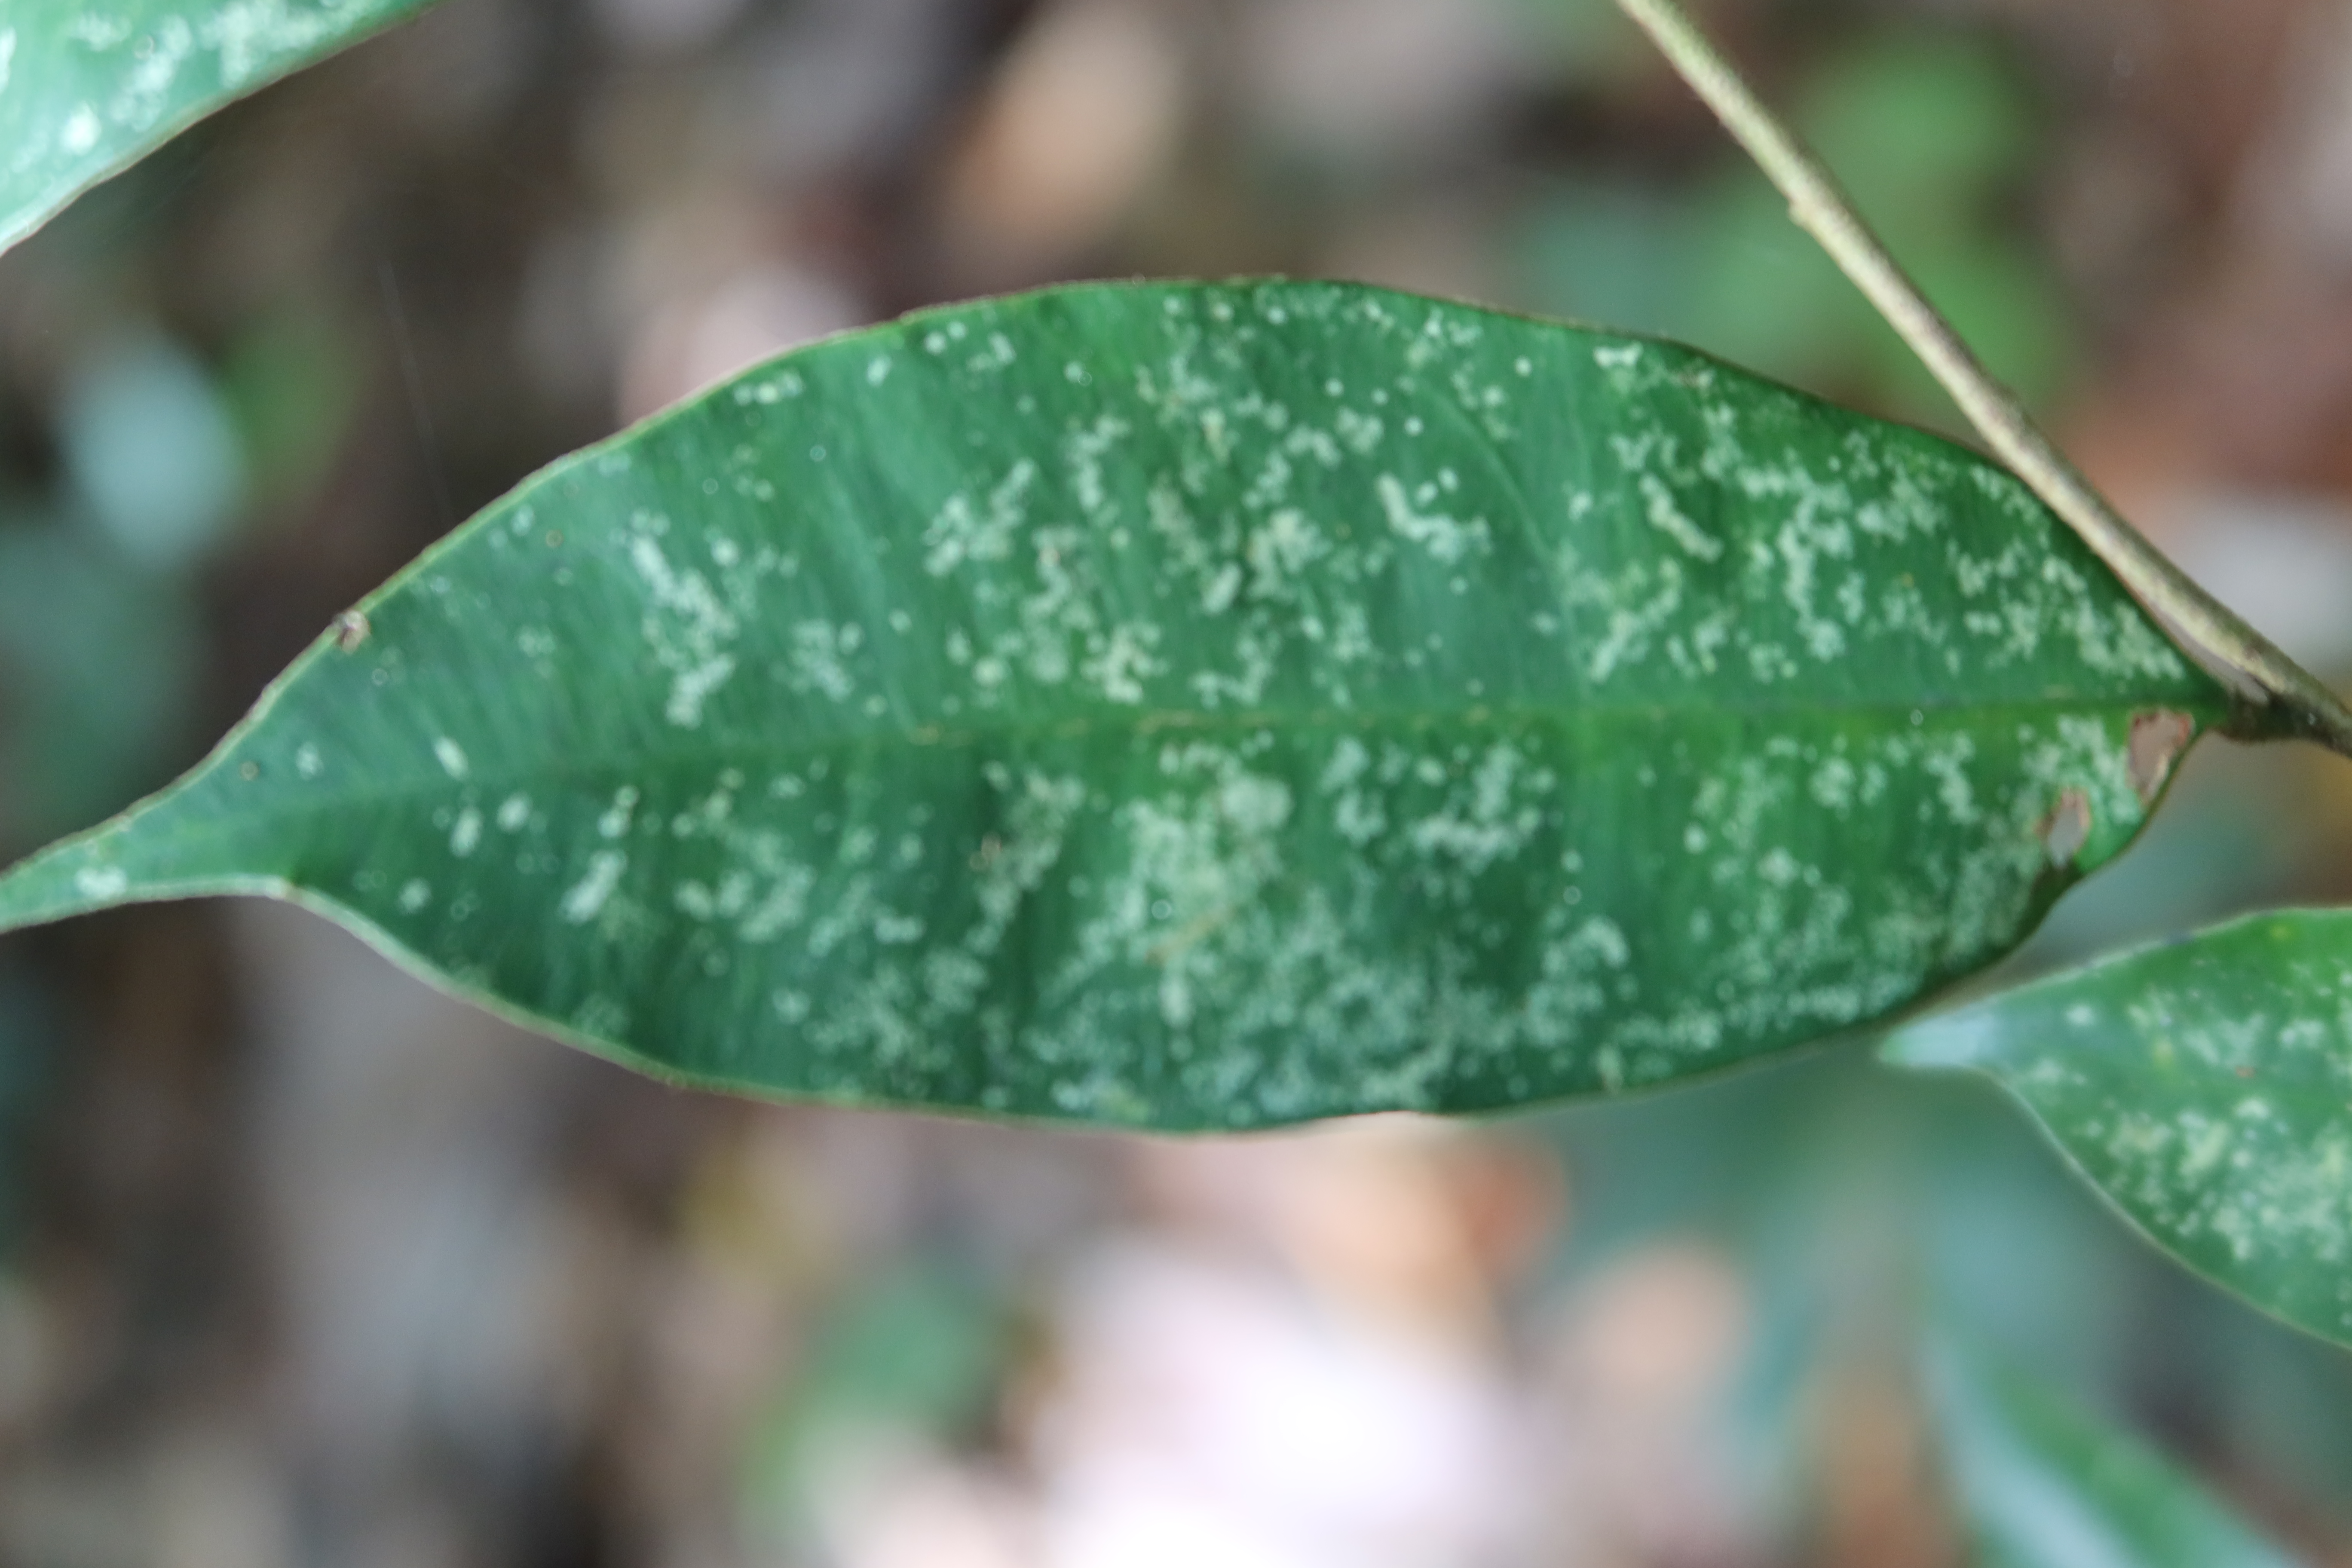
Label: Powdery mildew